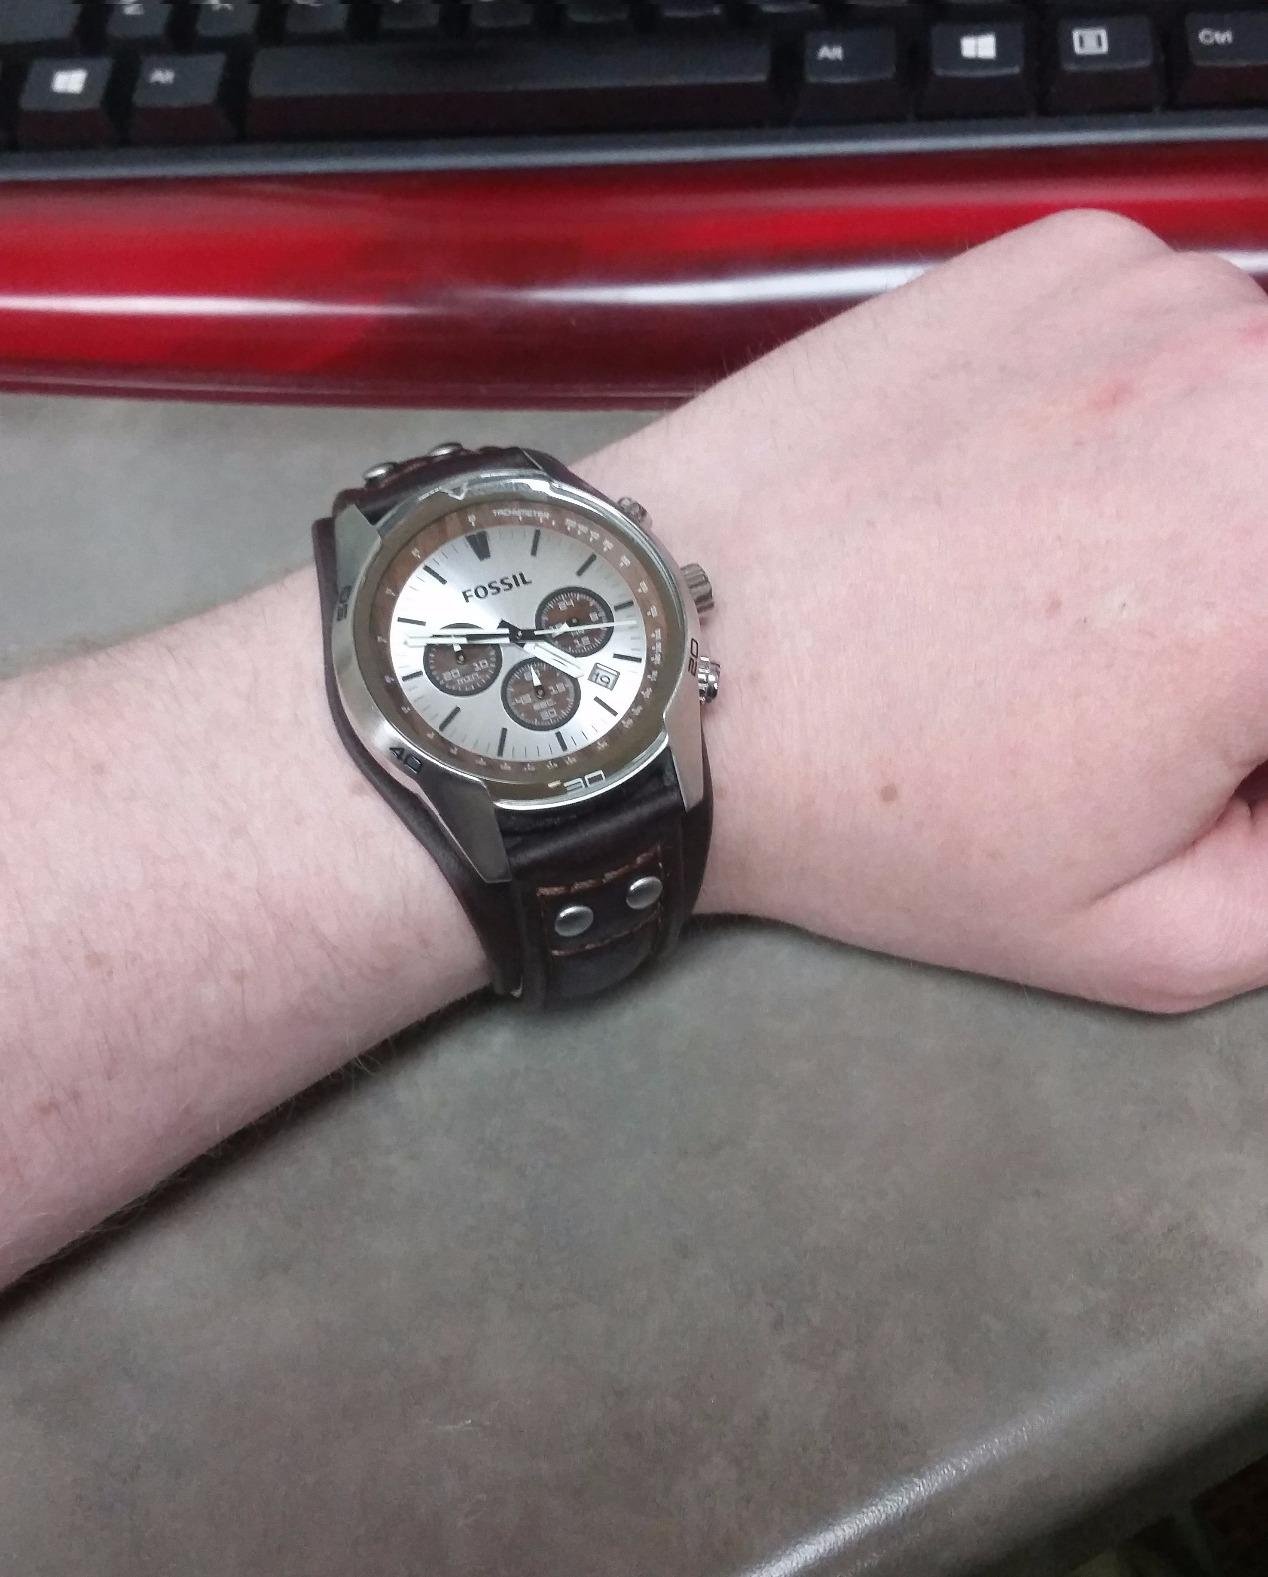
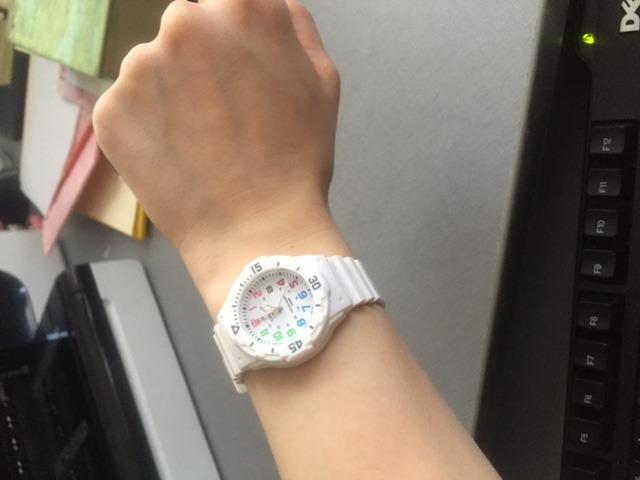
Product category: accessories_watch
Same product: no